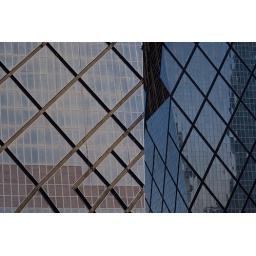
Diamonds formed by the diagonals in the facade of the new CCTV Headquarters building in Beijing.